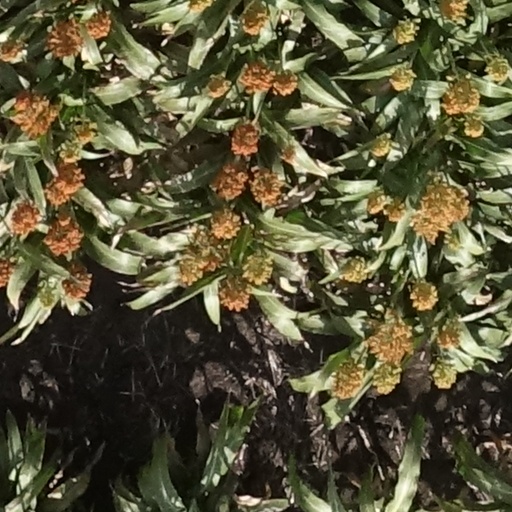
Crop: sorghum